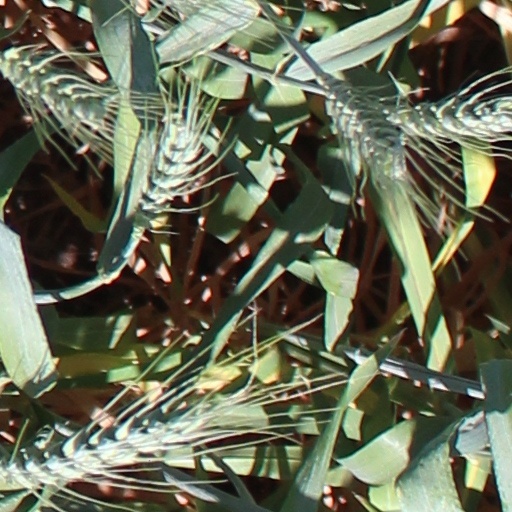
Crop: wheat